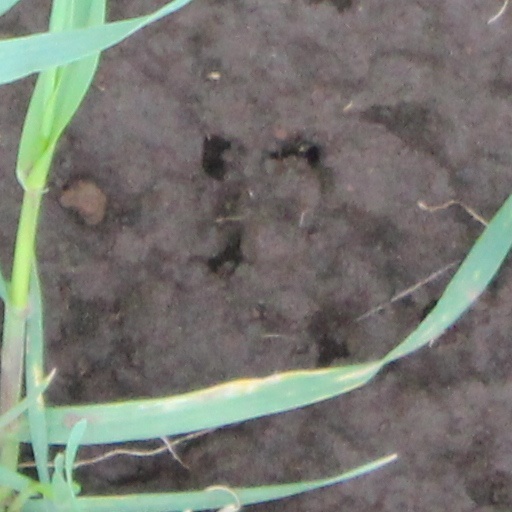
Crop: wheat